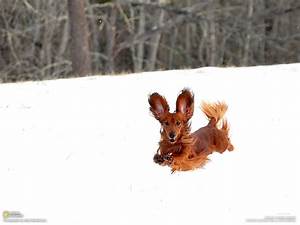
Label: cane